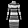
Label: Dress